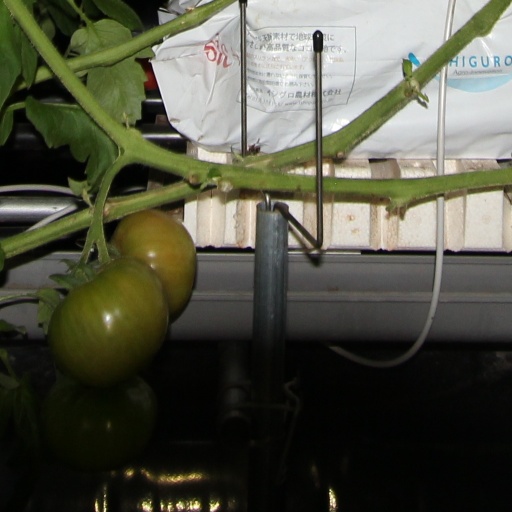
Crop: tomato